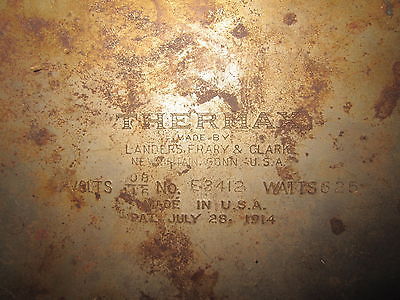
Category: toaster